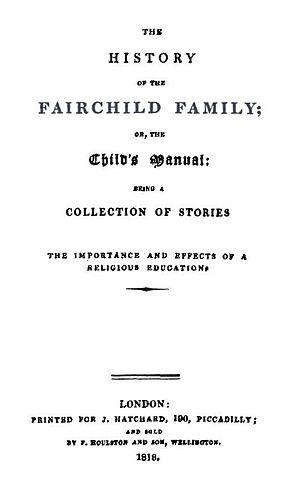
The History of the Fairchild Family est une série de livres pour enfants à succès écrite par la romancière britannique Mary Martha Sherwood. La série comporte trois volumes, publiés en 1818, 1842 et 1847, et détaille la vie quotidienne des enfants de la famille Fairchild. La première partie, qui est imprimée pendant plus d'un siècle, se focalise sur la dépravation de ces enfants et leur besoin de rédemption qui en découle, alors que la deuxième et la troisième parties mettent l'accent sur des leçons de morale chrétienne, comme le consumérisme vertueux.